Shehla Rashid

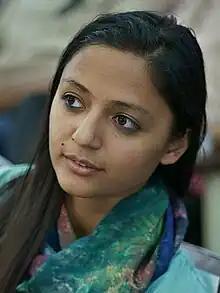
Rashid in April 2016

Shehla Rashid Shora is a former Indian Kashmiri social activist, and former leader of the Jawaharlal Nehru University Students' Union (JNUSU). She rose to prominence whilst leading the student agitation calling for the release for Kanhaiya Kumar, Umar Khalid and others who were arrested on charges of sedition in February 2016 for participating and organizing sloganeering in JNU.